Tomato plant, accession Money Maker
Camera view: bottom (45 deg); turntable rotation: 120 degrees
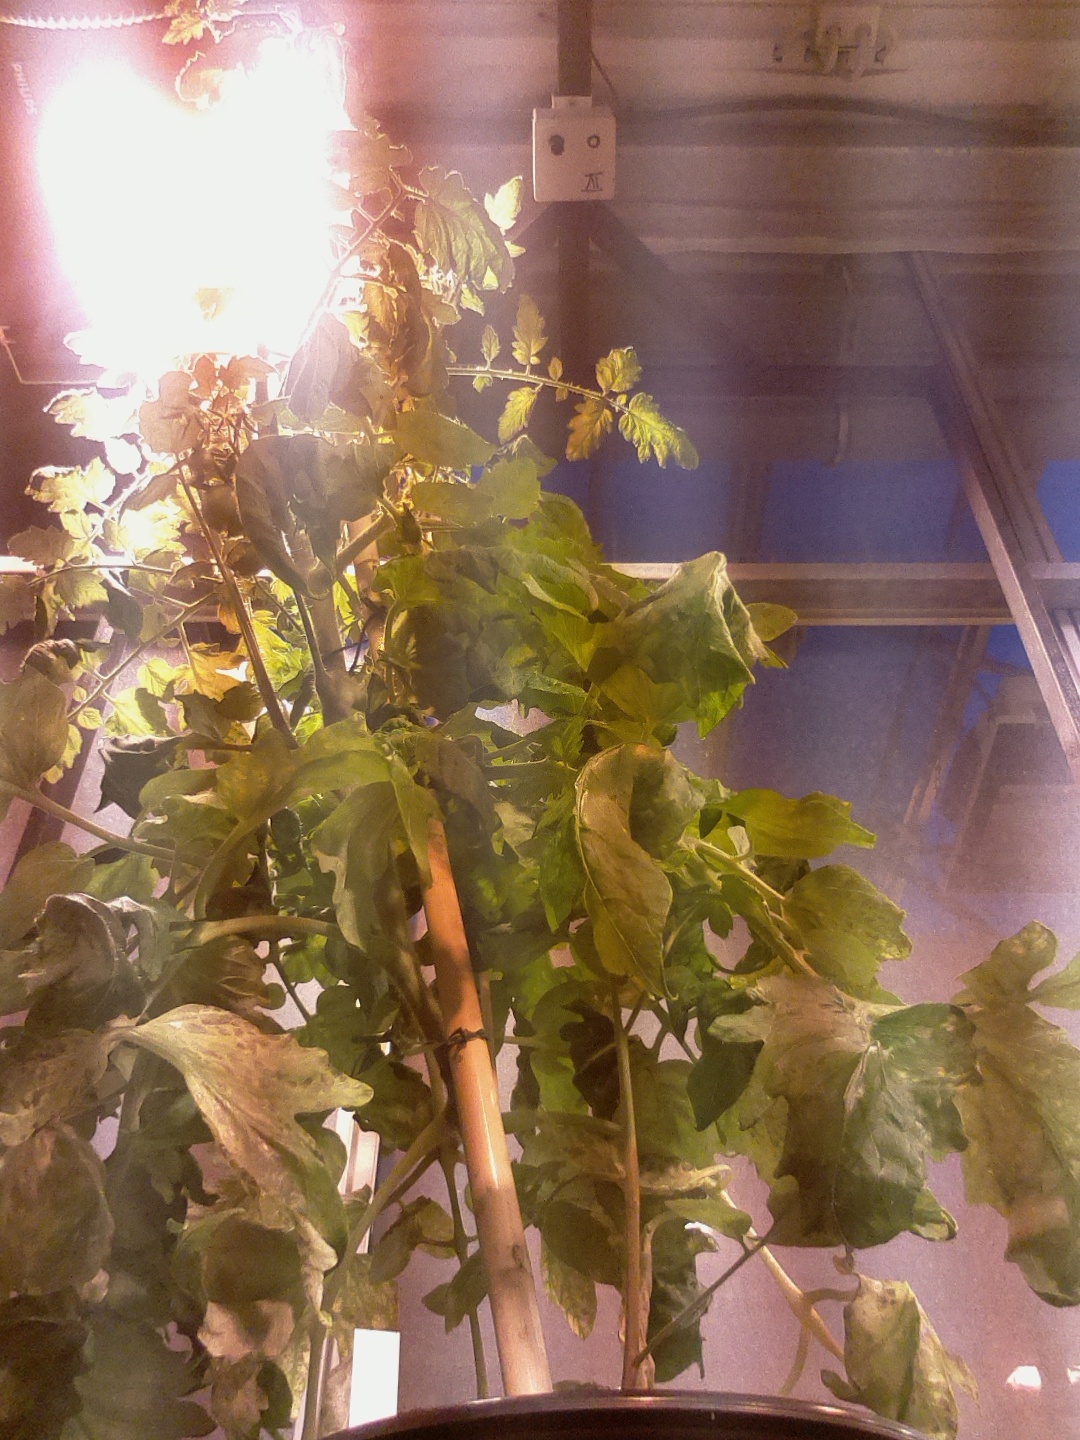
BBCH growth stage 72: 20%-30% of final fruit size